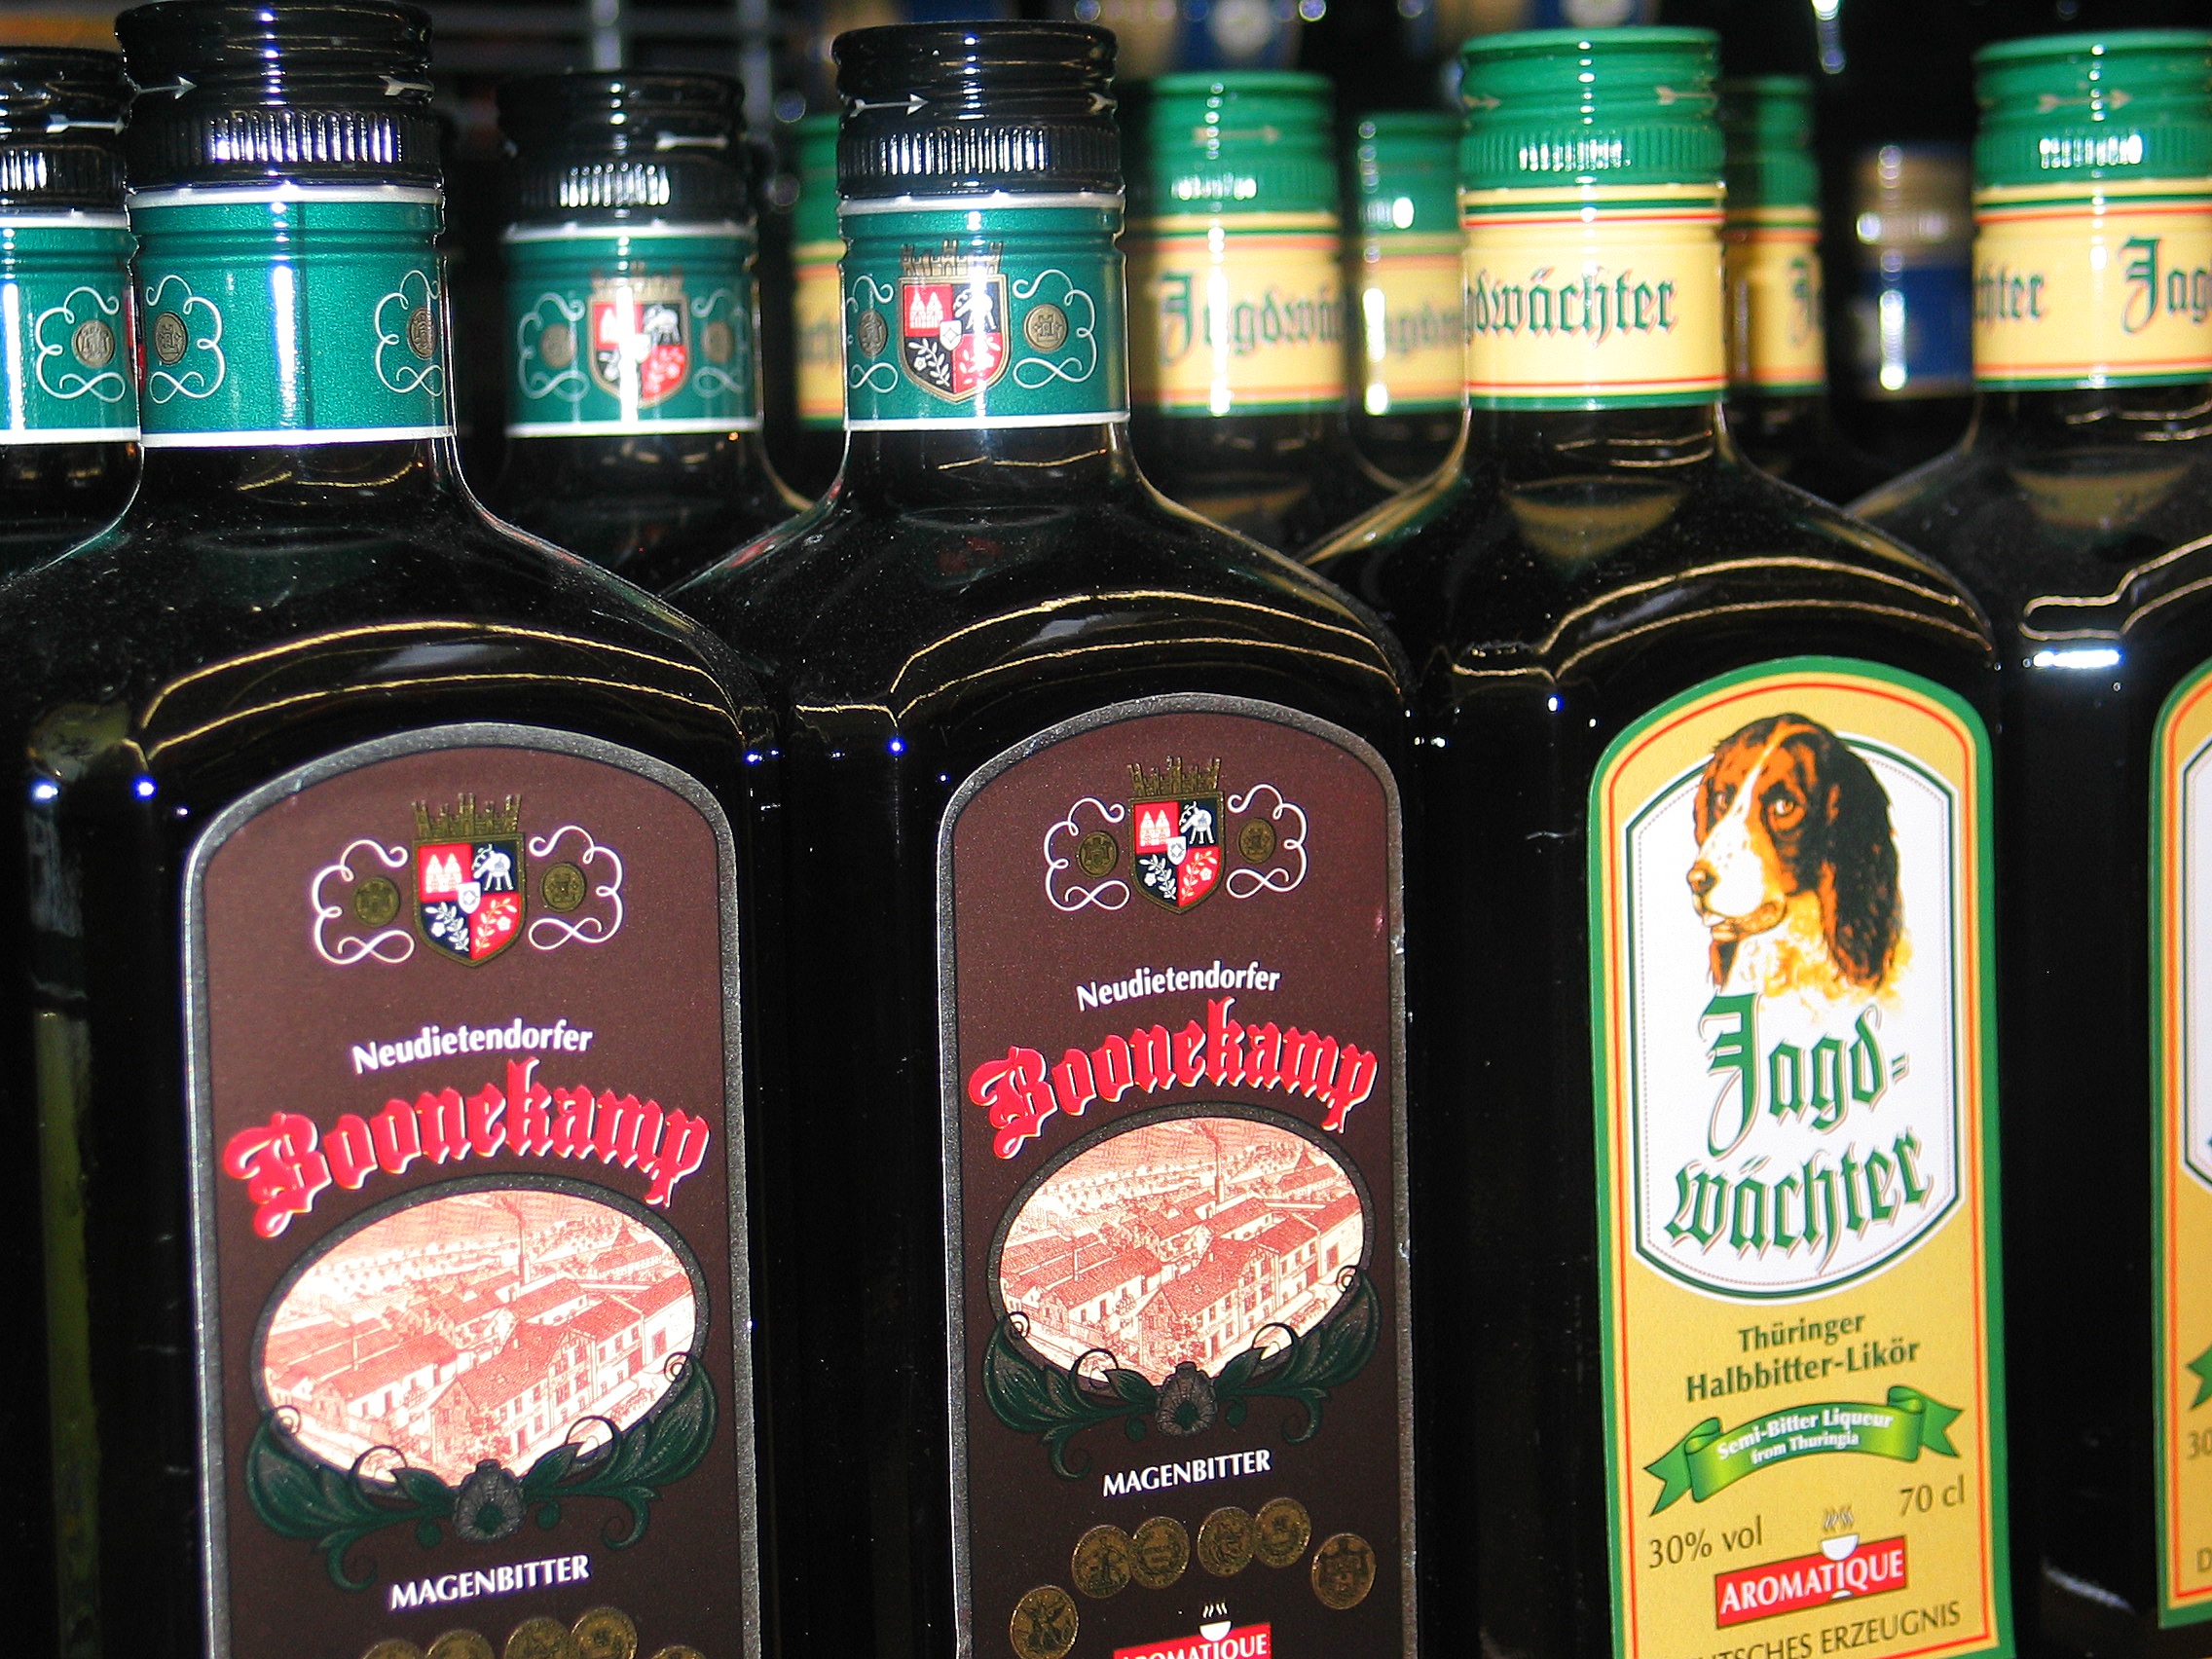
sweet, glass, bar, counter, food, cat, drink, shelf, alcohol, celebrate, label, alcoholic, festival, bottles, party, liqueur, benefit from, brandy, alcoholic beverage, glass bottles, headache, bottleneck, shot glass, distilled beverage, boonekamp, herbal liqueur, monkey drink, schwips